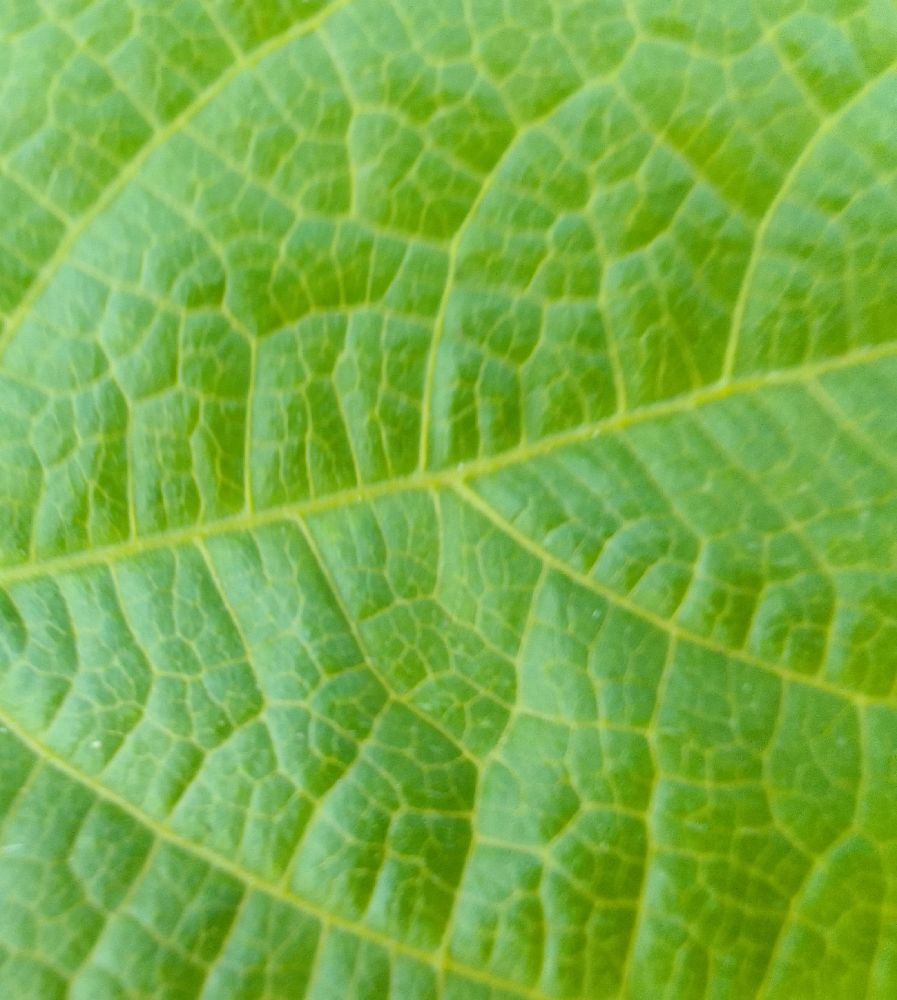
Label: healthy